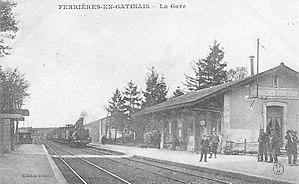
La gare de Ferrières - Fontenay est une gare ferroviaire française de la ligne de Moret - Veneux-les-Sablons à Lyon-Perrache, située sur le territoire de la commune de Fontenay-sur-Loing, à proximité de Ferrières-en-Gâtinais, dans le département du Loiret, en région Centre-Val de Loire.